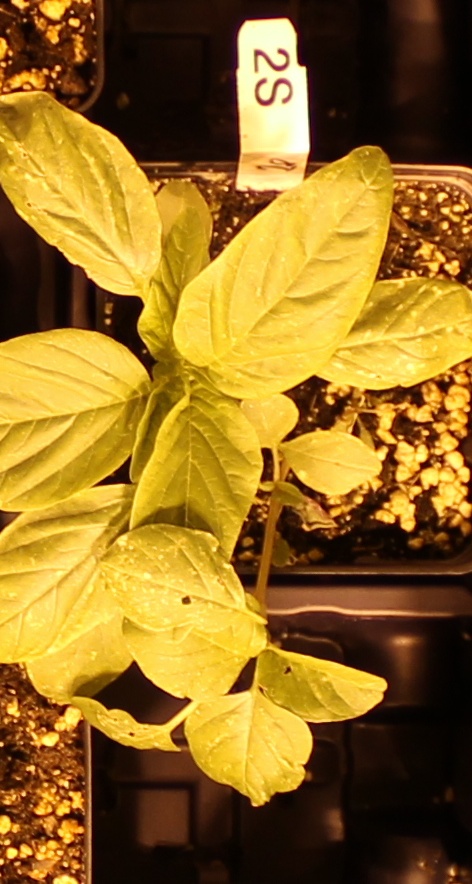
Label: Palmer Amaranth